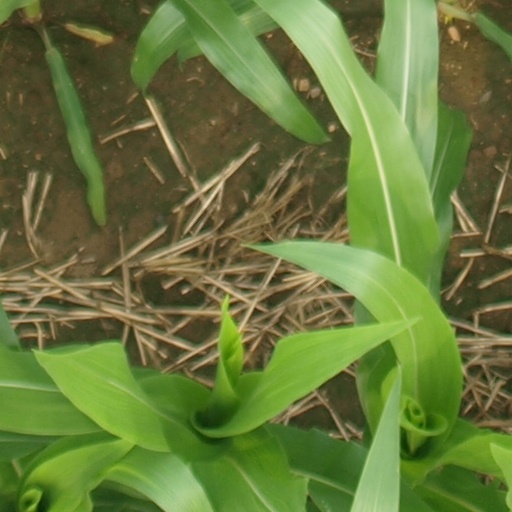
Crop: maize; corn